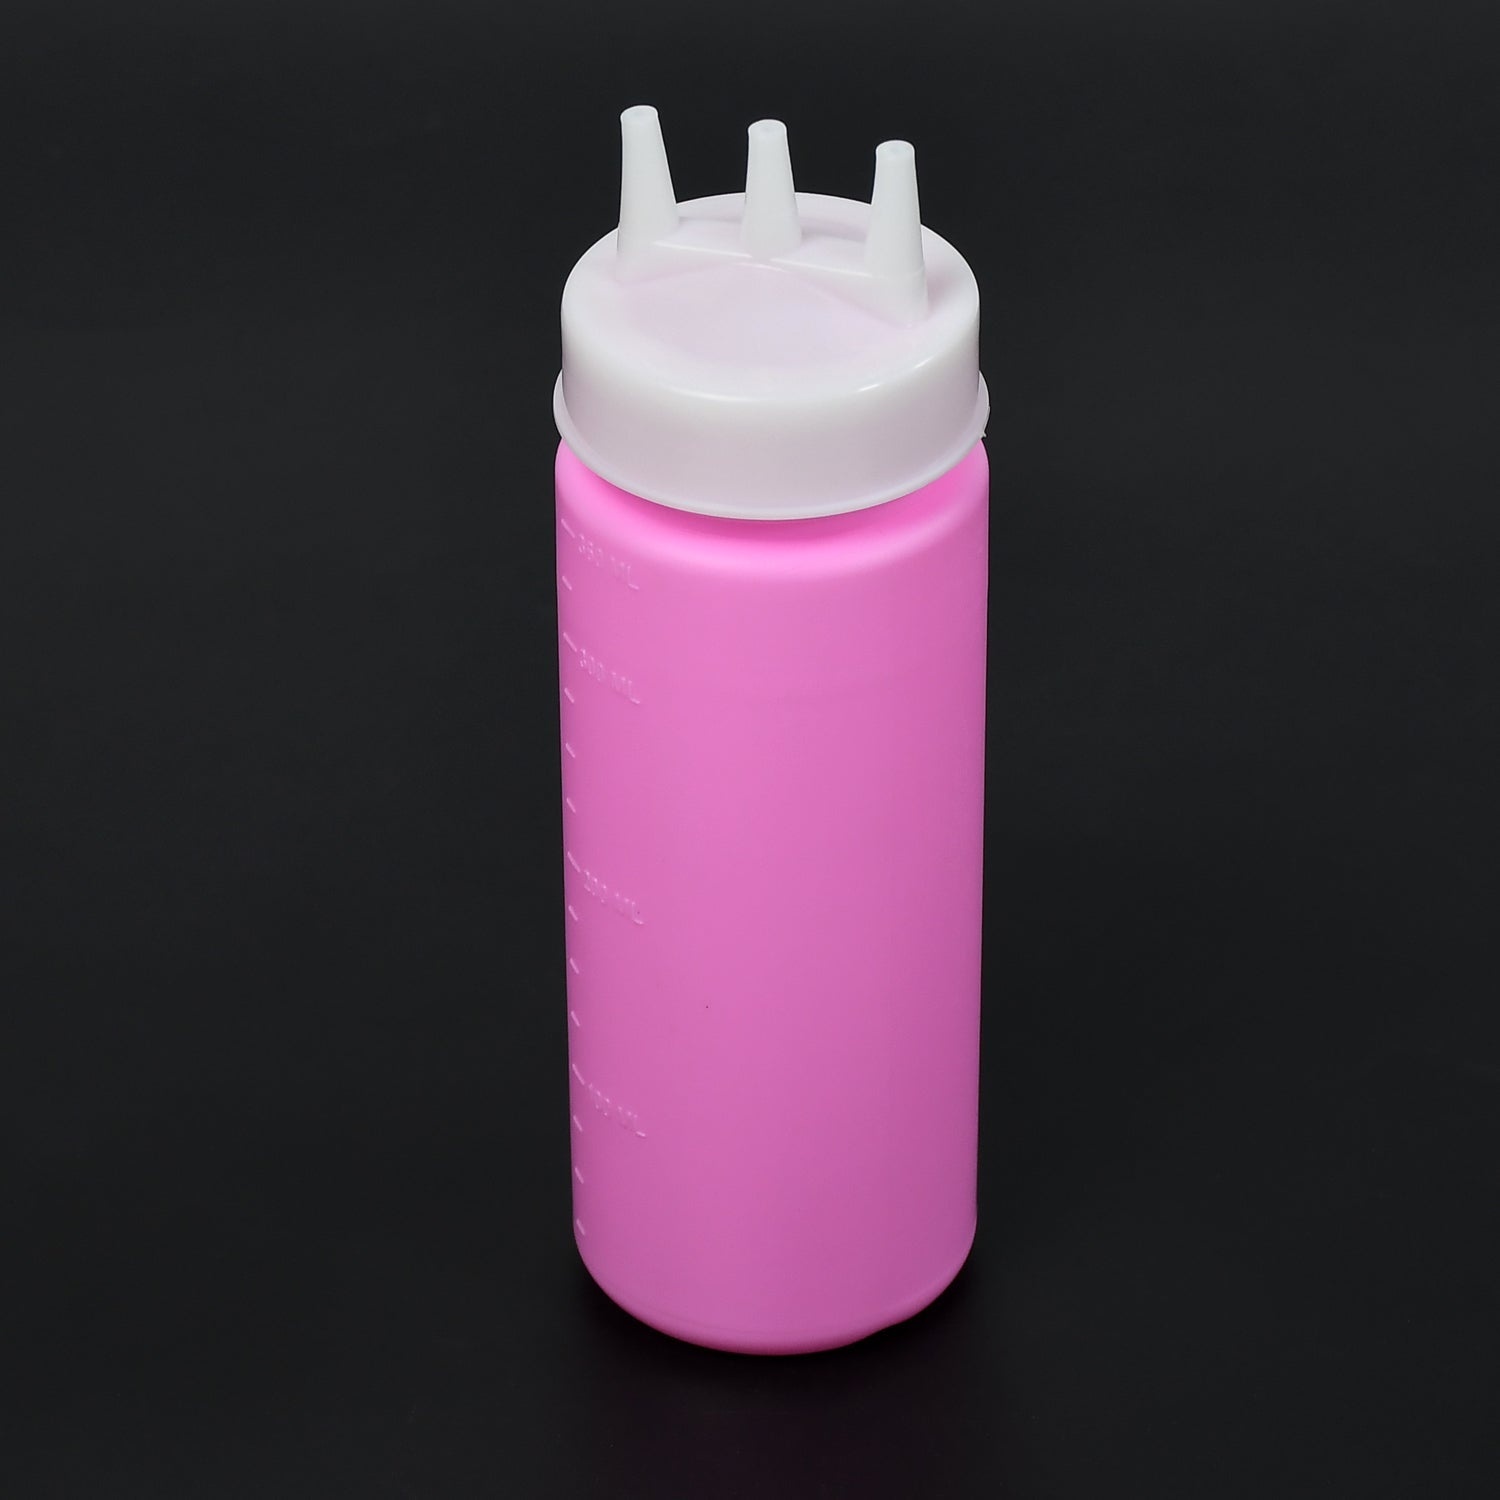
Ketchup Bottles With 3 Nozzle For Sauce, Mayonnaise, Chocolate Syrup Using Bottle Reusable Plastic Bottle ( 360ml )
2767 Ketchup Bottles With 3 Nozzle For Sauce, Mayonnaise, Chocolate Syrup Using Bottle Reusable Plastic Bottle ( 360ml ) Description :- Squeeze bottles that will not leak. Good flexibility, the sauce is easy to squeeze out. Perfect for holding all condiments : BBQ sauce , olive oil , ketchup , mayonnaise , mustard , mayo , hot sauce , soy sauce , pancake mix , maple syrup , salad dressing , ranch , etc. This 3 nozzle sauce bottle dispenser squeeze bottle is made of high-quality materials to ensure quality, sealed, high-temperature resistance, waterproof and lightweight, a food-safe material that will not bring toxins or plastic flavors to your food. Ketchup Bottle Easy To Use & Easy To Clean Bottle You can use condiment dispenser bottles as a pancake squeeze bottles to make beautifully colored edible art! Simply fill the bottles up with batter and draw the desired image in the pan. The narrow tip lets out the perfect amount of batter so you can create as detailed of pancakes as you want. Dimension :- Volu. Weight (Gm) :- 100 Product Weight (Gm) :- 37 Ship Weight (Gm) :- 100 Length (Cm) :- 5 Breadth (Cm) :- 5 Height (Cm) :- 18
Brand: kladih.com
Category: Home & Garden > Kitchen & Dining > Kitchen Tools & Utensils > Condiment Dispensers